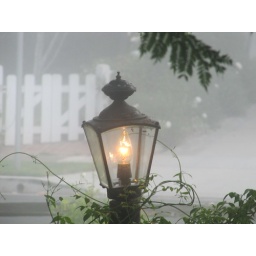
Just the lamp in front of my house on a foggy day